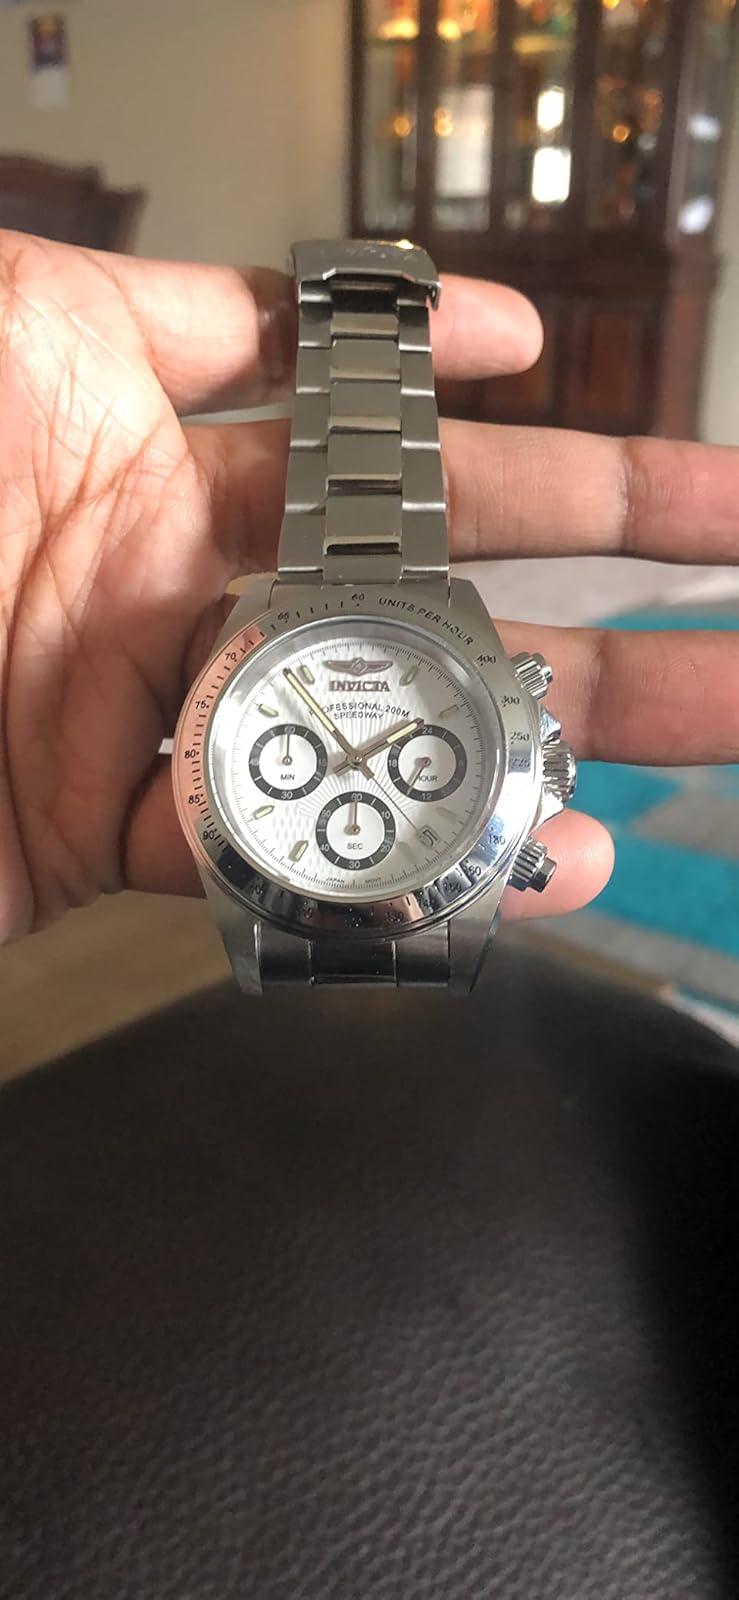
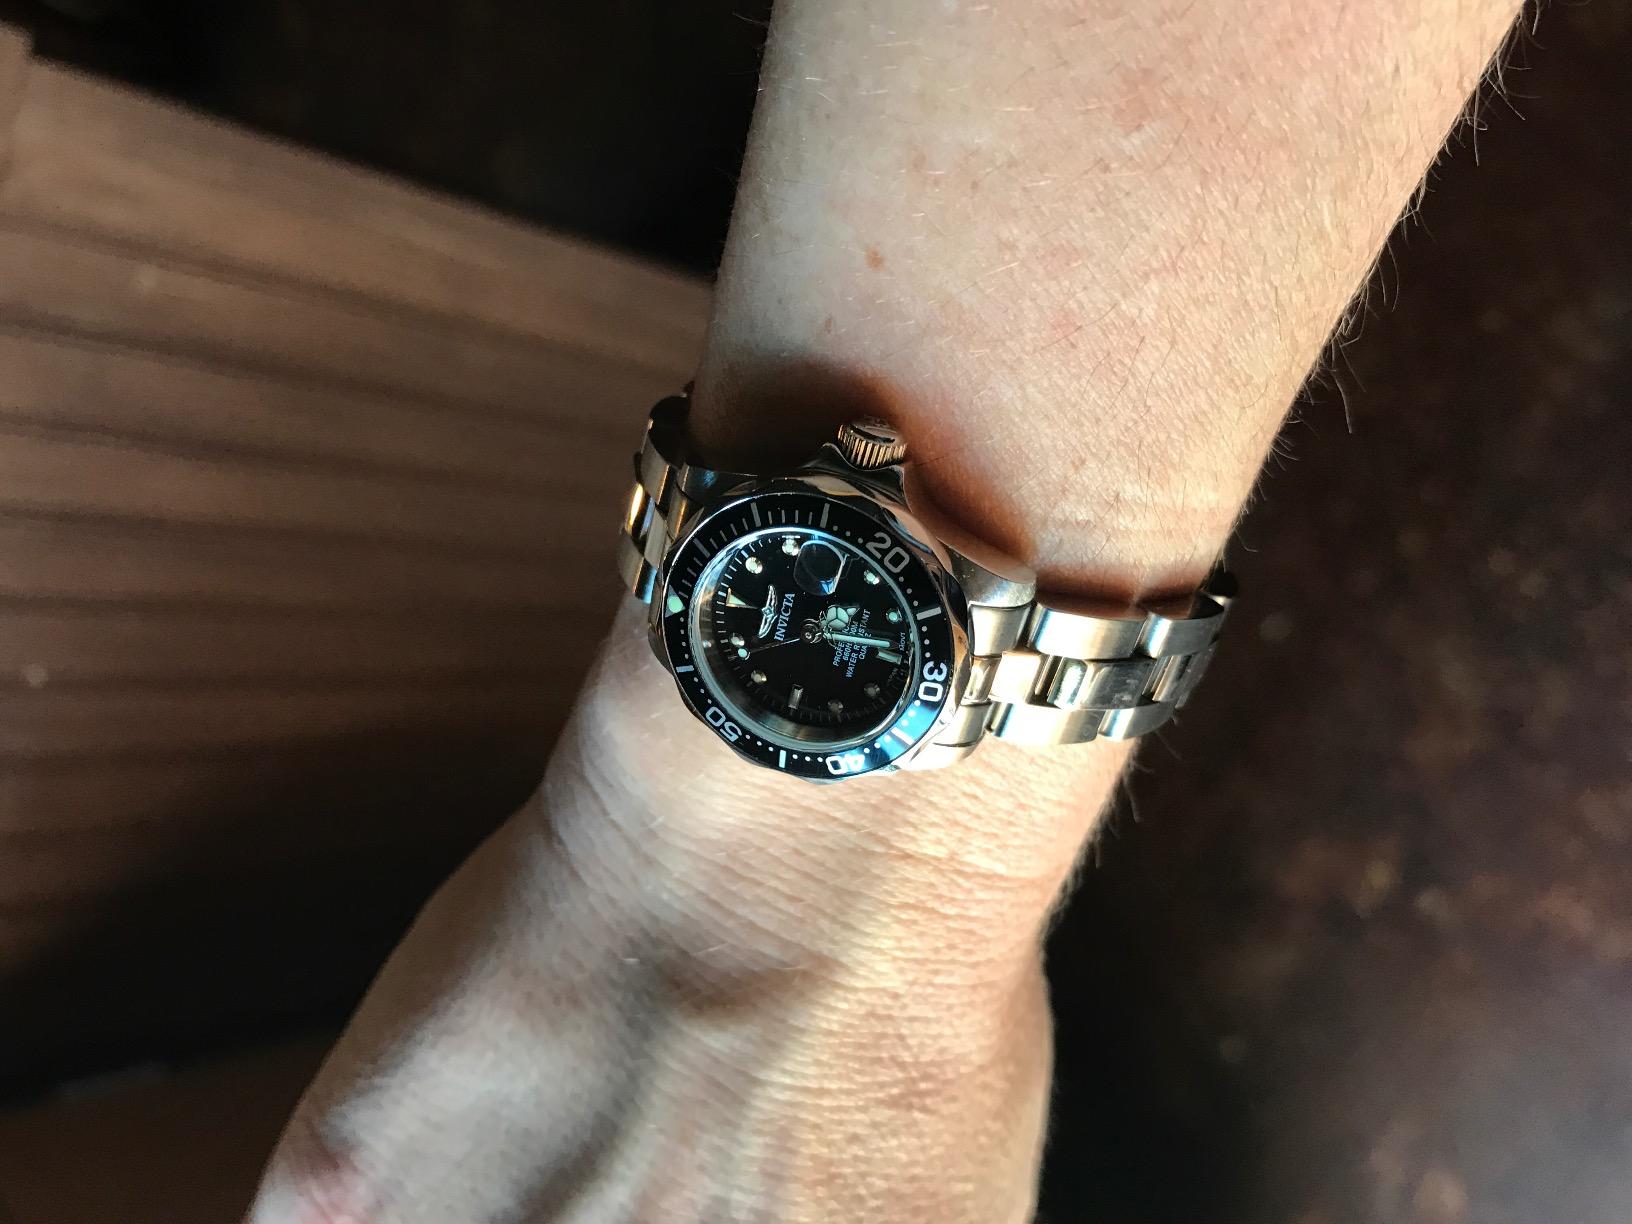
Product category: accessories_watch
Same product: no